Mitra-Varuna (Indo-European)

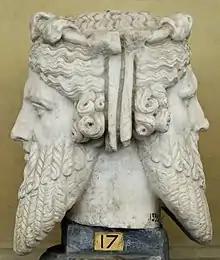
Janus a similar dual deity which may be related

Mitra-Varuna is a proposed deity or dyad of deities suggested to have existed in Proto-Indo-European religion and mythology. First proposed by Georges Dumézil, he considered it to have been composed of two distinct elements – Mitra and Varuna – this divine pair represented different aspects of sovereignty, with Mitra embodying reason, order, and benevolence, and Varuna symbolizing violence, darkness, and inspiration.